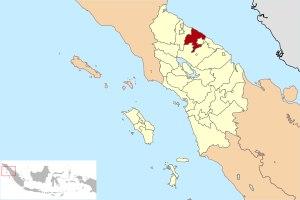
Le sultanat de Serdang était un État princier d'Indonésie dans le nord de l'île de Sumatra. Sa capitale était Perbaungan. En 2003, l'ancien territoire du sultanat a été détaché du kabupaten de Deli Serdang pour former le nouveau kabupaten de Serdang Bedagai dans la province de Sumatra du Nord.